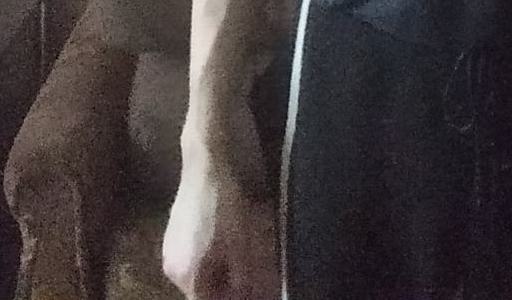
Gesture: no_gesture